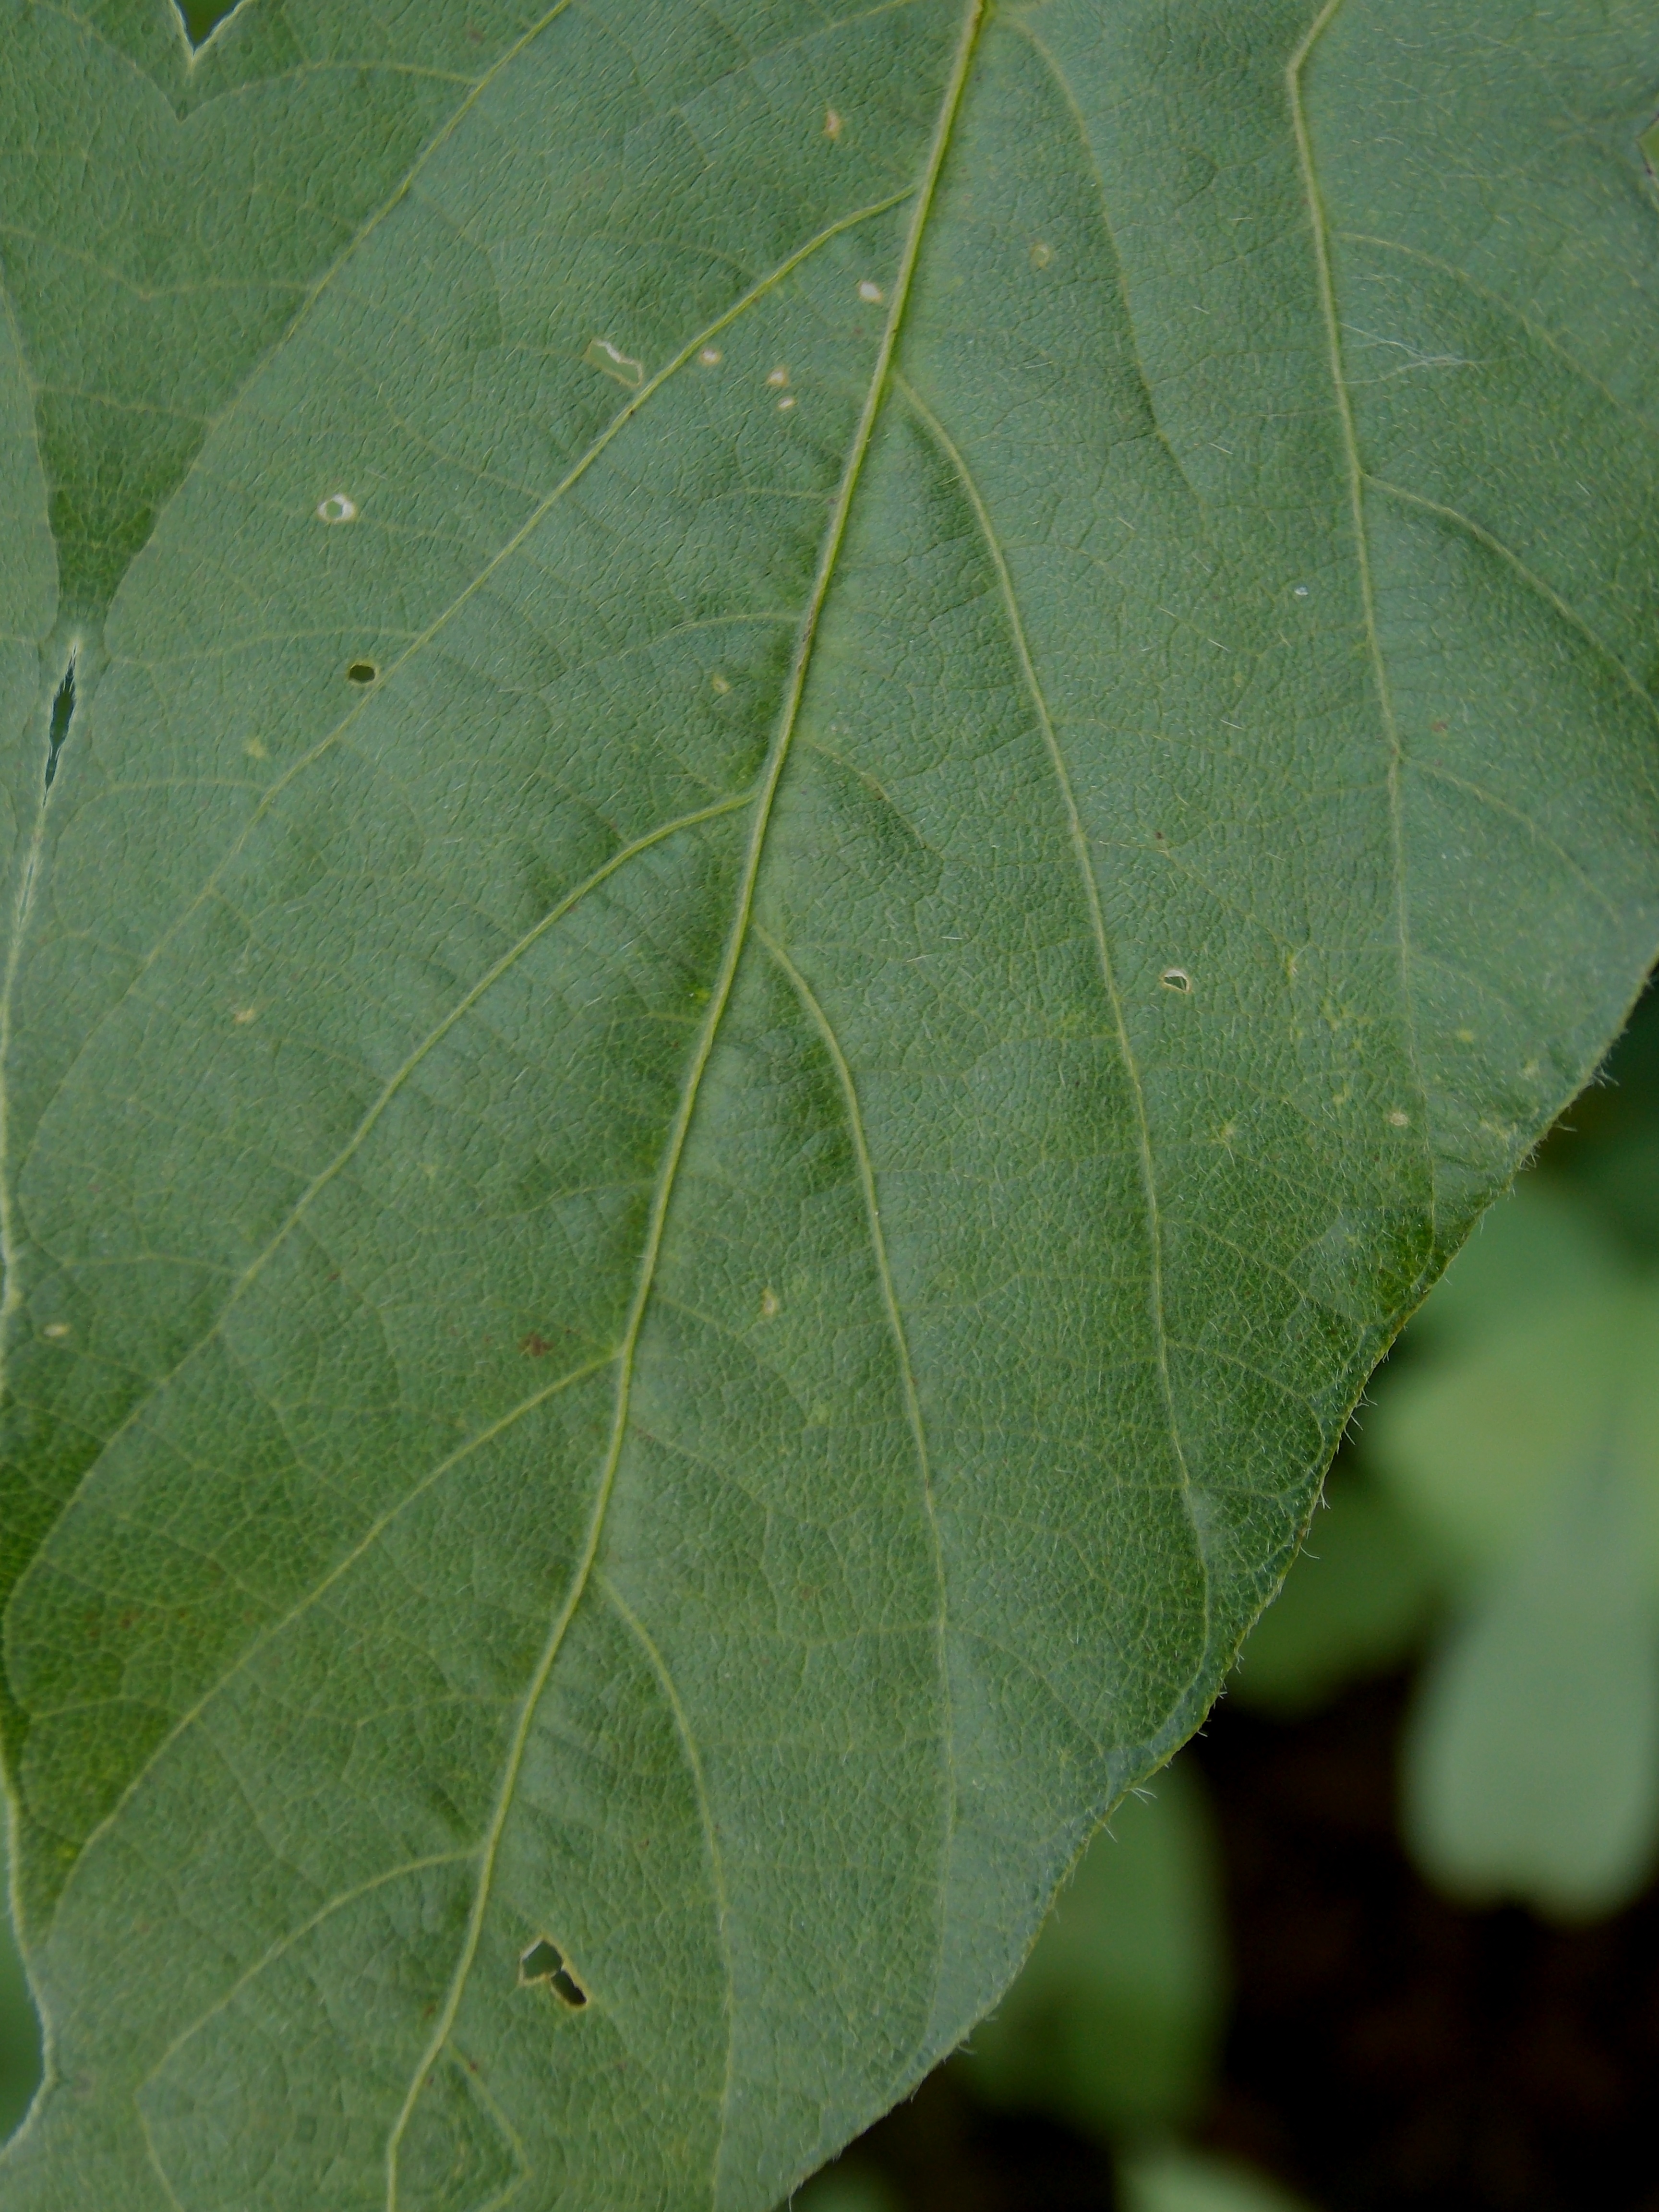
Label: Healthy